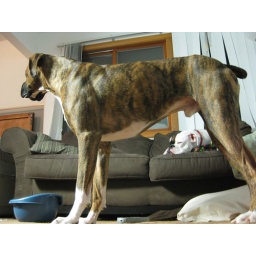
Doing what they do best - Riley sleeping on the couch and Kentucky standing guard over everything.